Solar power in Pennsylvania

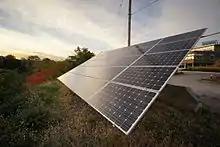
Solar panels installed at Phipps Conservatory

Solar generation in Pennsylvania has also been made less financially attractive by low prices for solar alternative energy credits (SAECs). This is due to an oversupply of SAECs compared to what is required under the AEPS. Pennsylvania accepts SAECs from out-of-state solar generation within the PJM Interconnection, regardless of whether the state has a renewable portfolio standard. This allows Pennsylvania-based electrical providers to buy out-of-state SAECs cheaply rather than build new solar generation within the state. The influx of out-of-state credits causes the supply of SAECs to exceed the total number required for compliance, resulting in low prices for credits and a reduced incentive to construct solar power facilities in Pennsylvania.